Pallache family

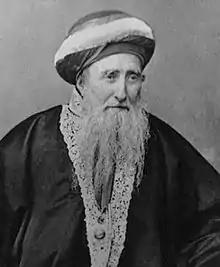
Abraham Palacci

The first reported Pallache in Turkey (then, the Ottoman Empire) dates to 1695, when Isaac Pallache of Leghorn (Livorno, Italy) wrote a letter to the Dutch consul in Smyrna (1695)